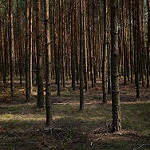
Scene: Outdoor